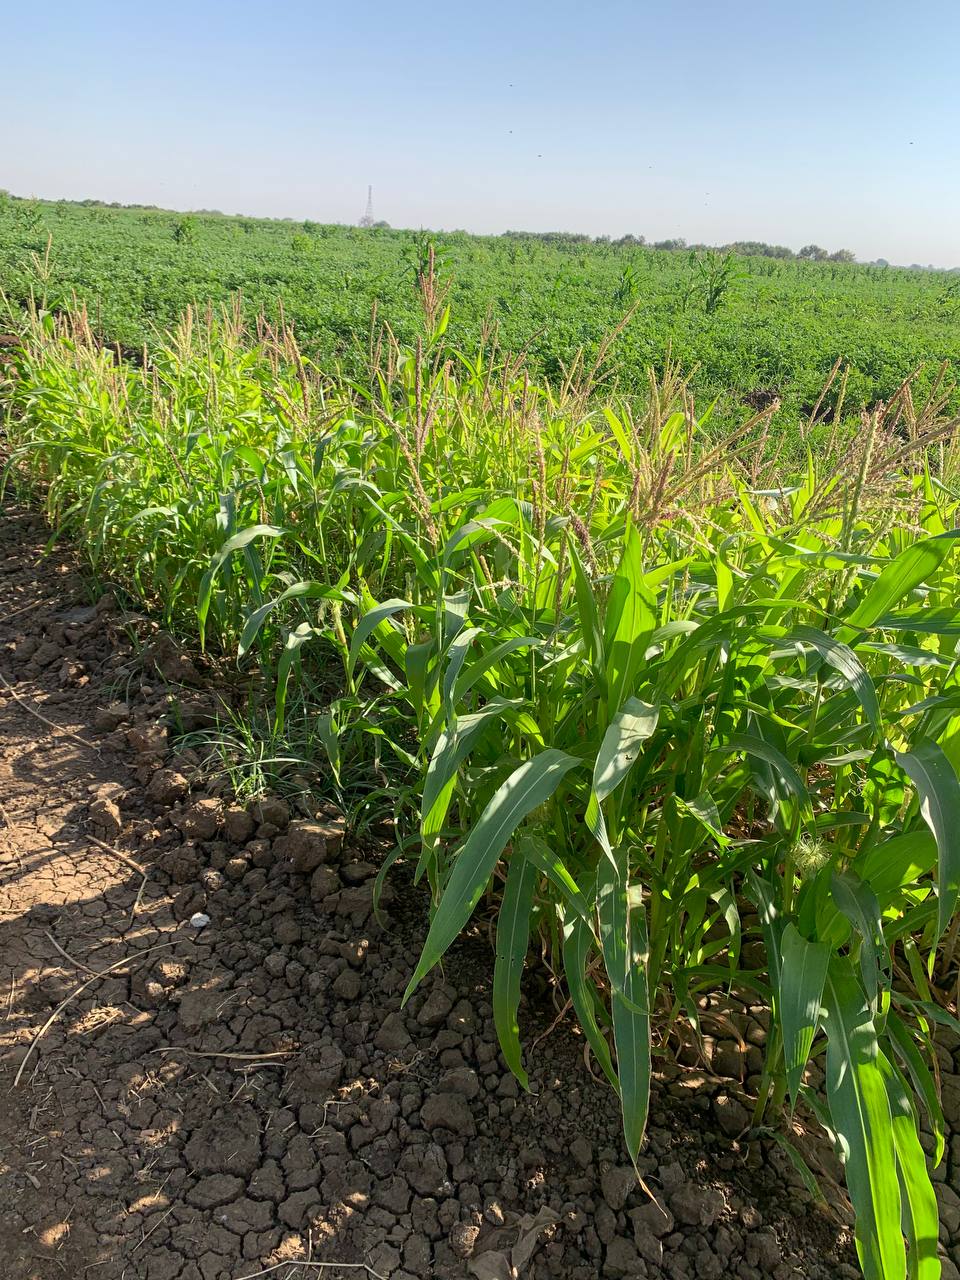
الوصف بالفصحى: مشهد ريفي يعكس الزراعة والحياة اليومية
الوصف بالعامية السودانية: حياة الريف، حقول وطمي وممرات مشي
التصنيف: Rural & Daily Life
التصنيف الفرعي: Daily rural chores